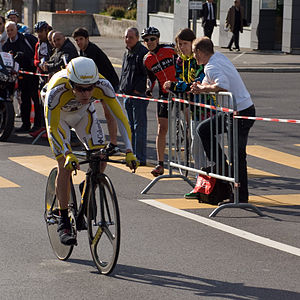
Craig Lewis
Craig Lewis er en amerikansk professionel landevejsrytter, som kører for det amerikanske ProTour-hold HTC-Highroad.